Sandro Botticelli

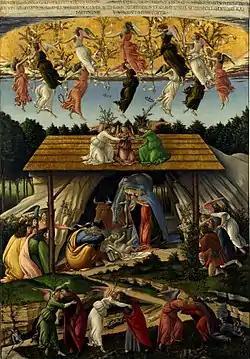
"The Mystical Nativity", , National Gallery, London

Botticelli painted a number of portraits, although not nearly as many as have been attributed to him. There are a number of idealized portrait-like paintings of women which probably do not represent a specific person (several closely resemble the Venus in his "Venus and Mars"). Traditional gossip links these to the famous beauty Simonetta Vespucci, who died aged twenty-two in 1476, but this seems unlikely. These figures represent a secular link to his "Madonnas".